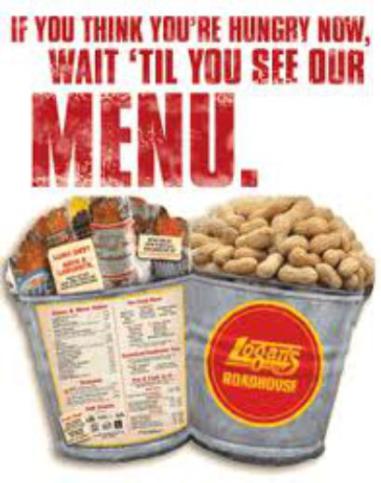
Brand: logan's roadhouse
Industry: Food